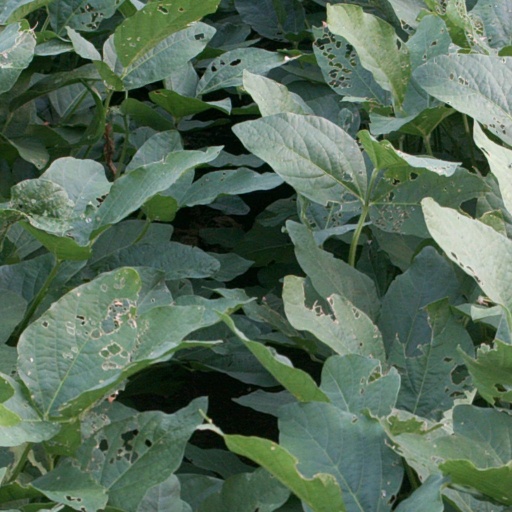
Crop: soybean